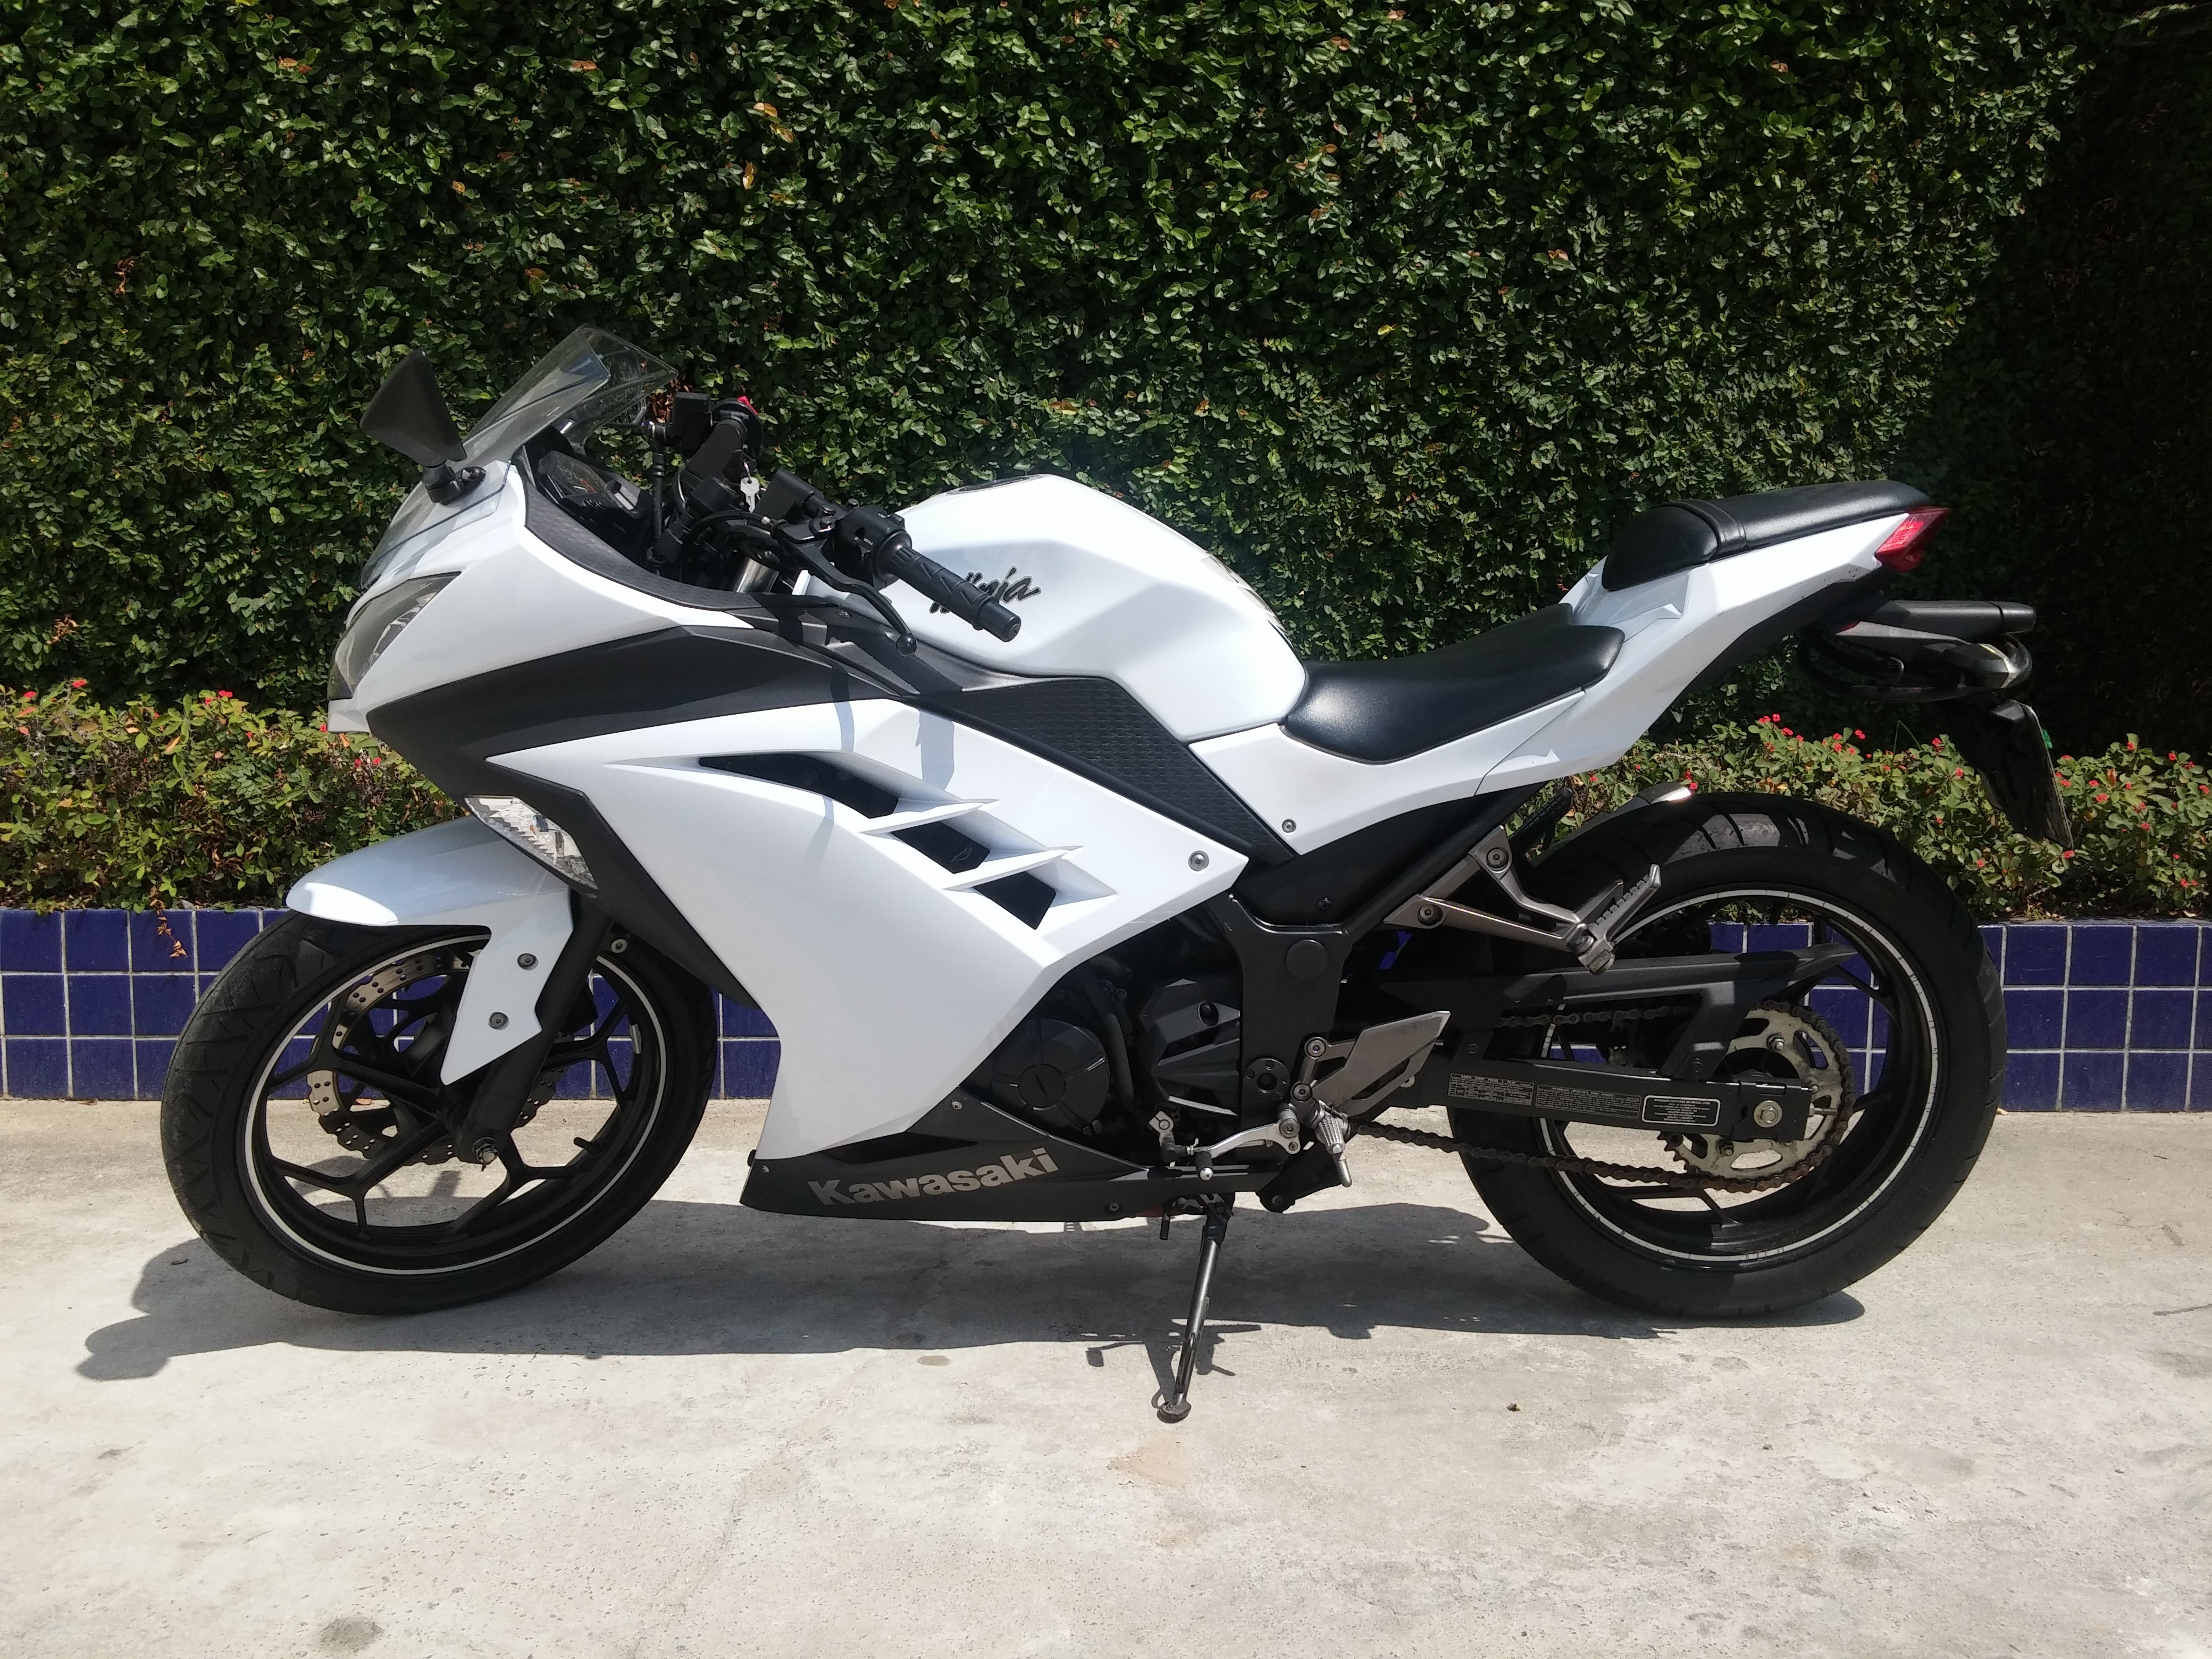
car, wheel, bike, vehicle, motorcycle, bumper, honda, suzuki, kawasaki, motorcycling, land vehicle, automobile make, automotive exterior